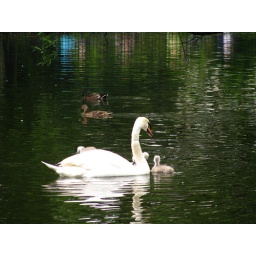
Mama swan and cygnets, with ducks (mallards I think) in the background, St. Stephen's Green